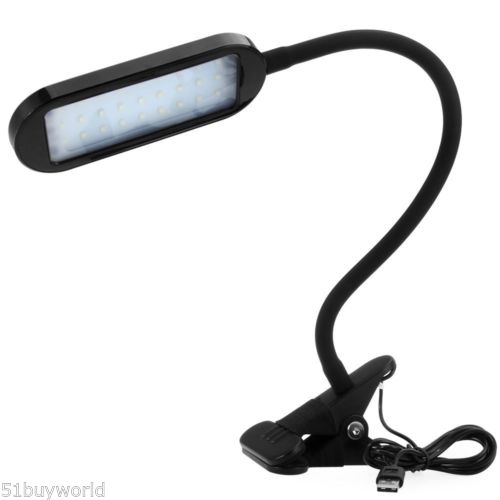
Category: lamp